Mycorrhiza

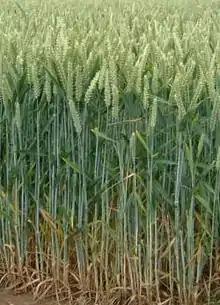
Wheat has arbuscular mycorrhiza.

Arbuscular mycorrhizas, (formerly known as vesicular-arbuscular mycorrhizas), have hyphae that penetrate plant cells, producing branching, tree-like structures called arbuscules within the plant cells for nutrient exchange. Often, balloon-like storage structures, termed vesicles, are also produced. In this interaction, fungal hyphae do not in fact penetrate the protoplast (i.e. the interior of the cell), but invaginate the cell membrane, creating a so-called peri-arbuscular membrane. The structure of the arbuscules greatly increases the contact surface area between the hypha and the host cell cytoplasm to facilitate the transfer of nutrients between them. Arbuscular mycorrhizas are obligate biotrophs, meaning that they depend upon the plant host for both growth and reproduction; they have lost the ability to sustain themselves by decomposing dead plant material. Twenty percent of the photosynthetic products made by the plant host are consumed by the fungi, the transfer of carbon from the terrestrial host plant is then exchanged by equal amounts of phosphate from the fungi to the plant host.